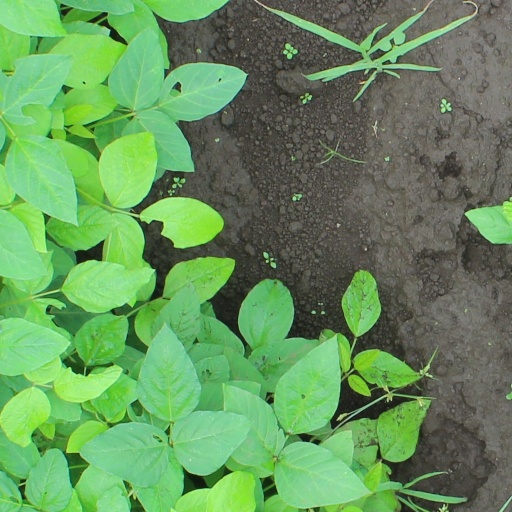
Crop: soybean